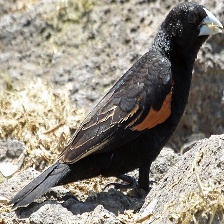
Species: FAN TAILED WIDOW
Scientific name: EUPLECTES AXILLARIS